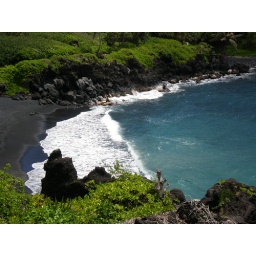
black sand beach...feels like the big island all over again...